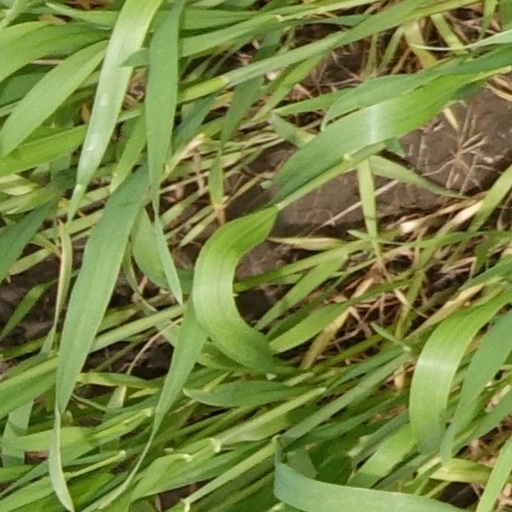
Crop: wheat